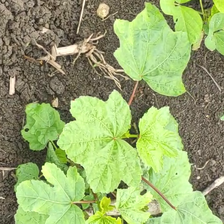
Weed species: Little_Mallow(Malva parviflora)